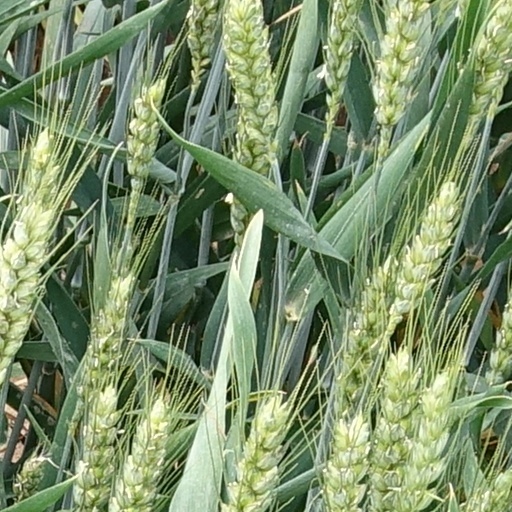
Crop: wheat